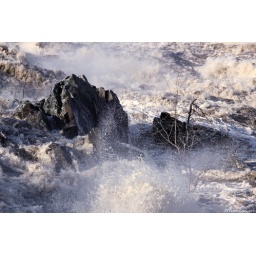
The current crashing against a rock in the river bed. Great Falls National Park - Vienna, Virginia